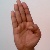
The image shows a hand gesture representing the letter 'B' in Indian Sign Language.